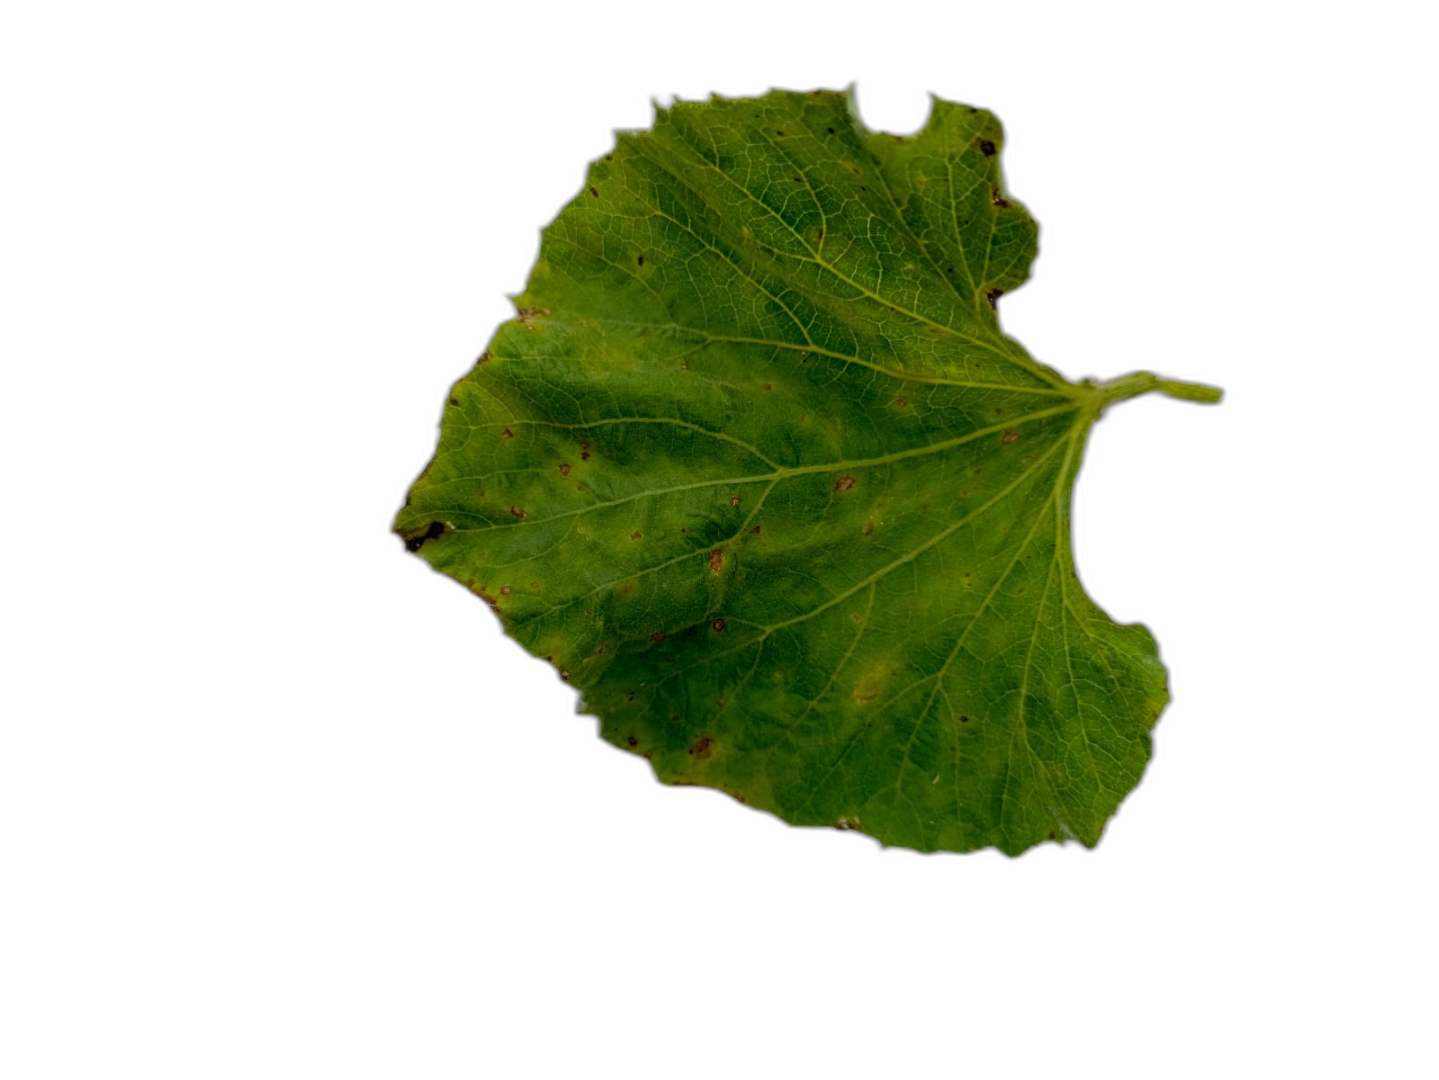
Crop: Bottle Gourd
Label: Alternaria_Leaf_Blight